Heating oil

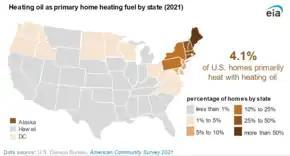
Use of heating oil by state

Heating oil is mostly used in the northeastern and northwestern urban United States and a strong market presence in rural areas as well. Most of the northeast's heating oil comes from Irving Oil's refinery in Saint John, New Brunswick, the largest oil refinery in Canada.